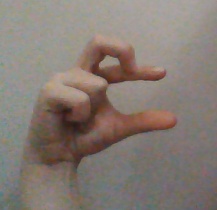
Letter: thal